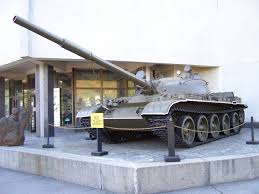
Label: T-62